Cured Duck

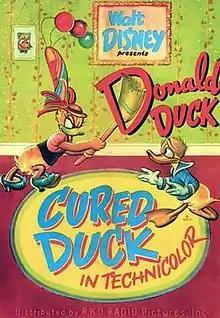
Theatrical release poster

Cured Duck is a 1945 American animated cartoon produced by Walt Disney and directed by Jack King. It stars Clarence Nash as the voice of Donald and Gloria Blondell as the voice of Daisy, respectively. The cartoon features Donald going to visit Daisy, but his temper control problems cause him to wreck the house and get kicked out. To cure himself of his temper, he gets a machine that proceeds to deliver physical and angering abuse.